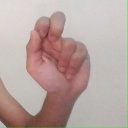
अक्षर: ढ